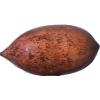
Label: Nut Pecan 1